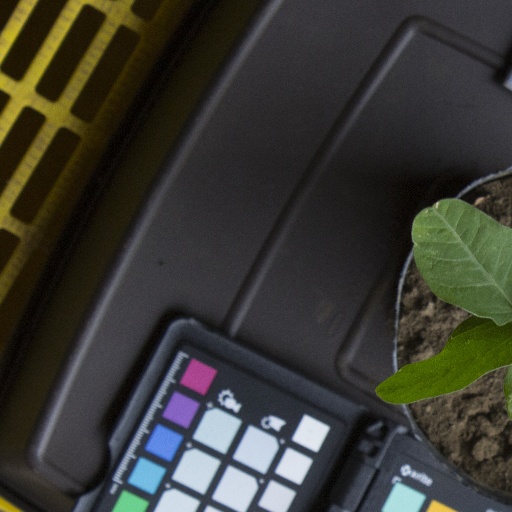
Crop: soybean